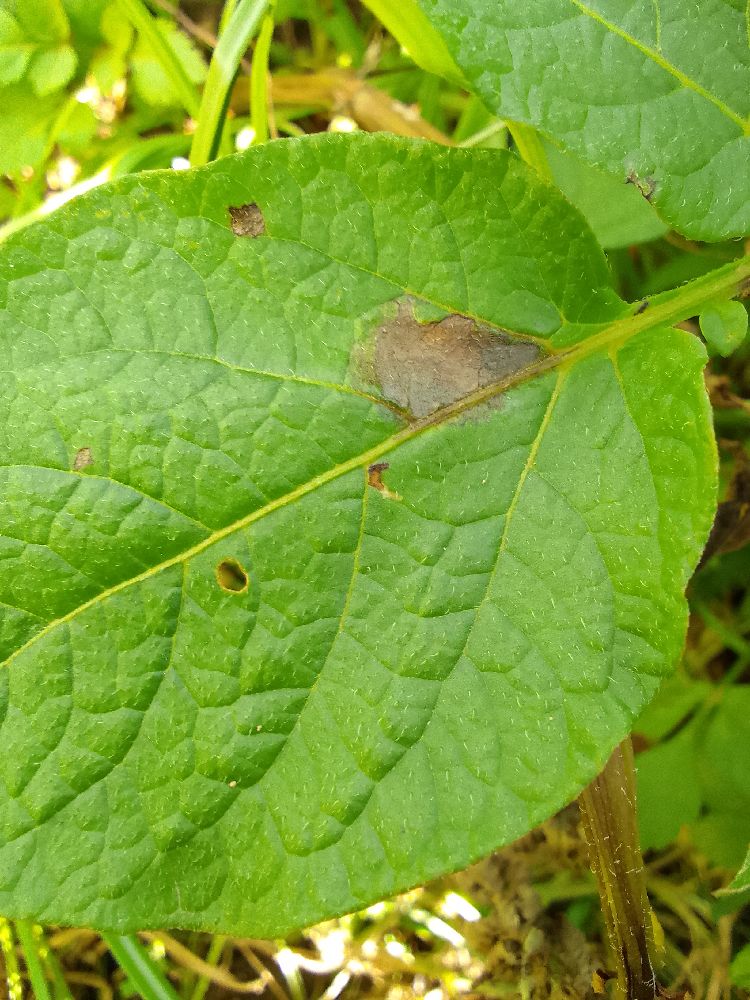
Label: Late blight